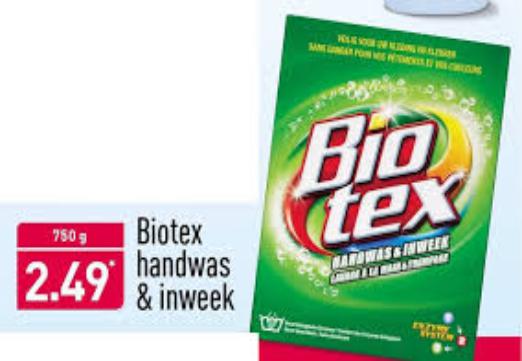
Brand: Biotex
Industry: Necessities